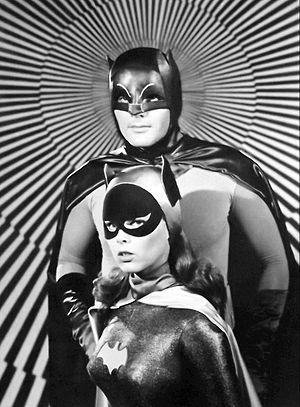
Batman est une série télévisée américaine, en 120 épisodes de 25 minutes, créée par William Dozier d'après le comic du même nom de Bob Kane et Bill Finger, et diffusée entre le 12 janvier 1966 et le 14 mars 1968 sur le réseau ABC.